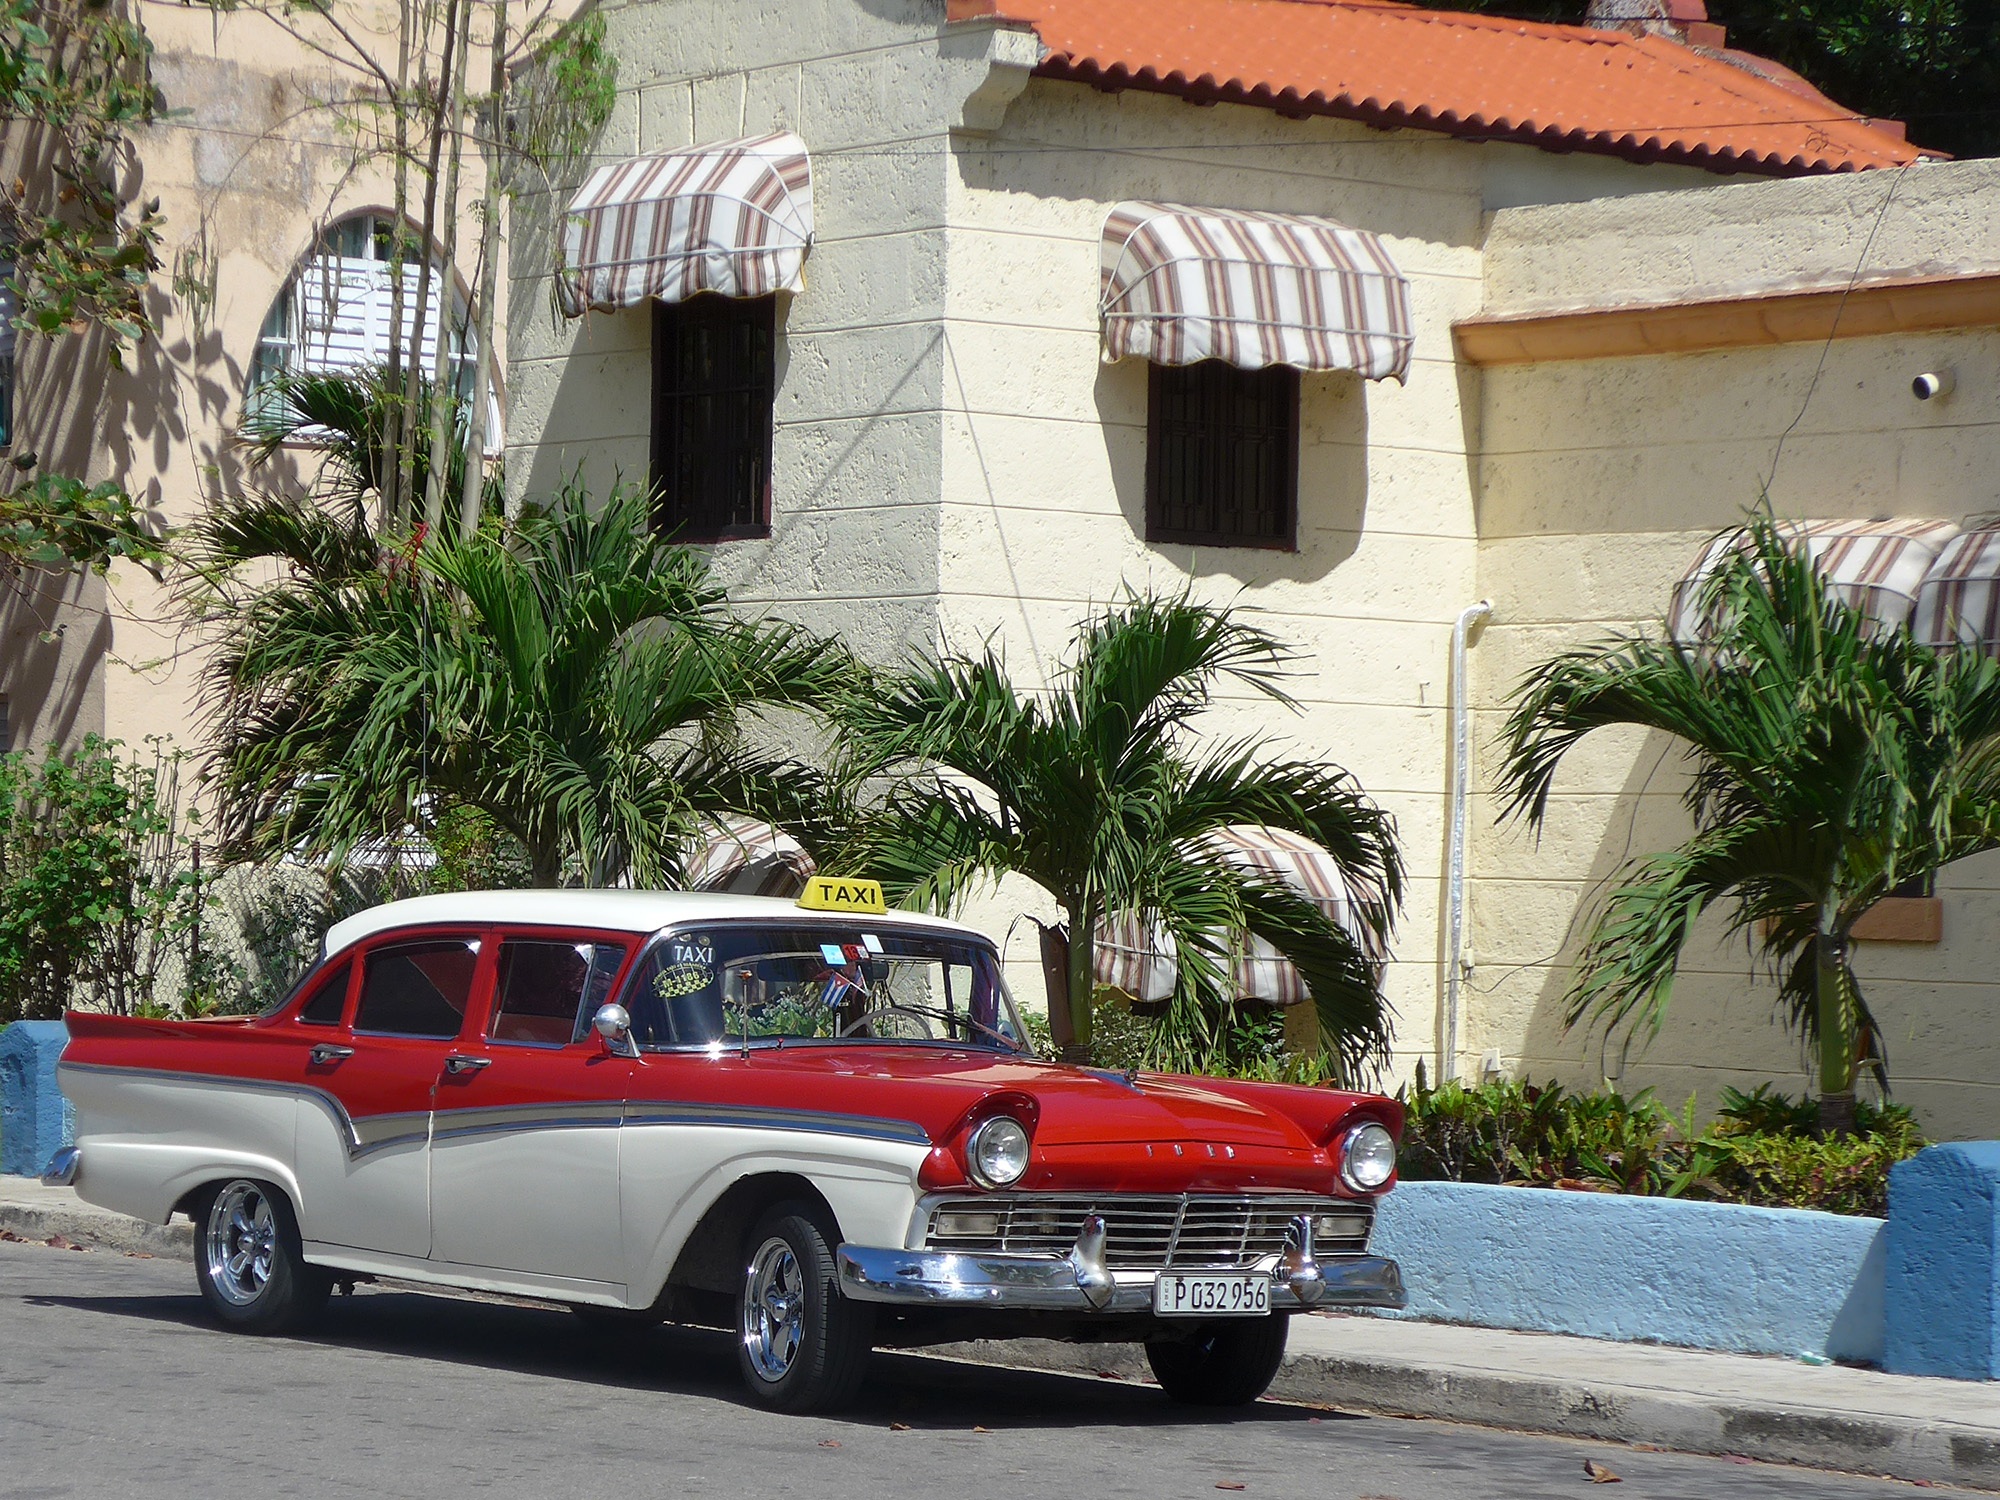
white, car, red, vehicle, auto, nostalgia, cuba, american, ford, oldtimer, caribbean, palm trees, american car, antique car, us car, land vehicle, automobile make, automotive exterior, compact car, luxury vehicle